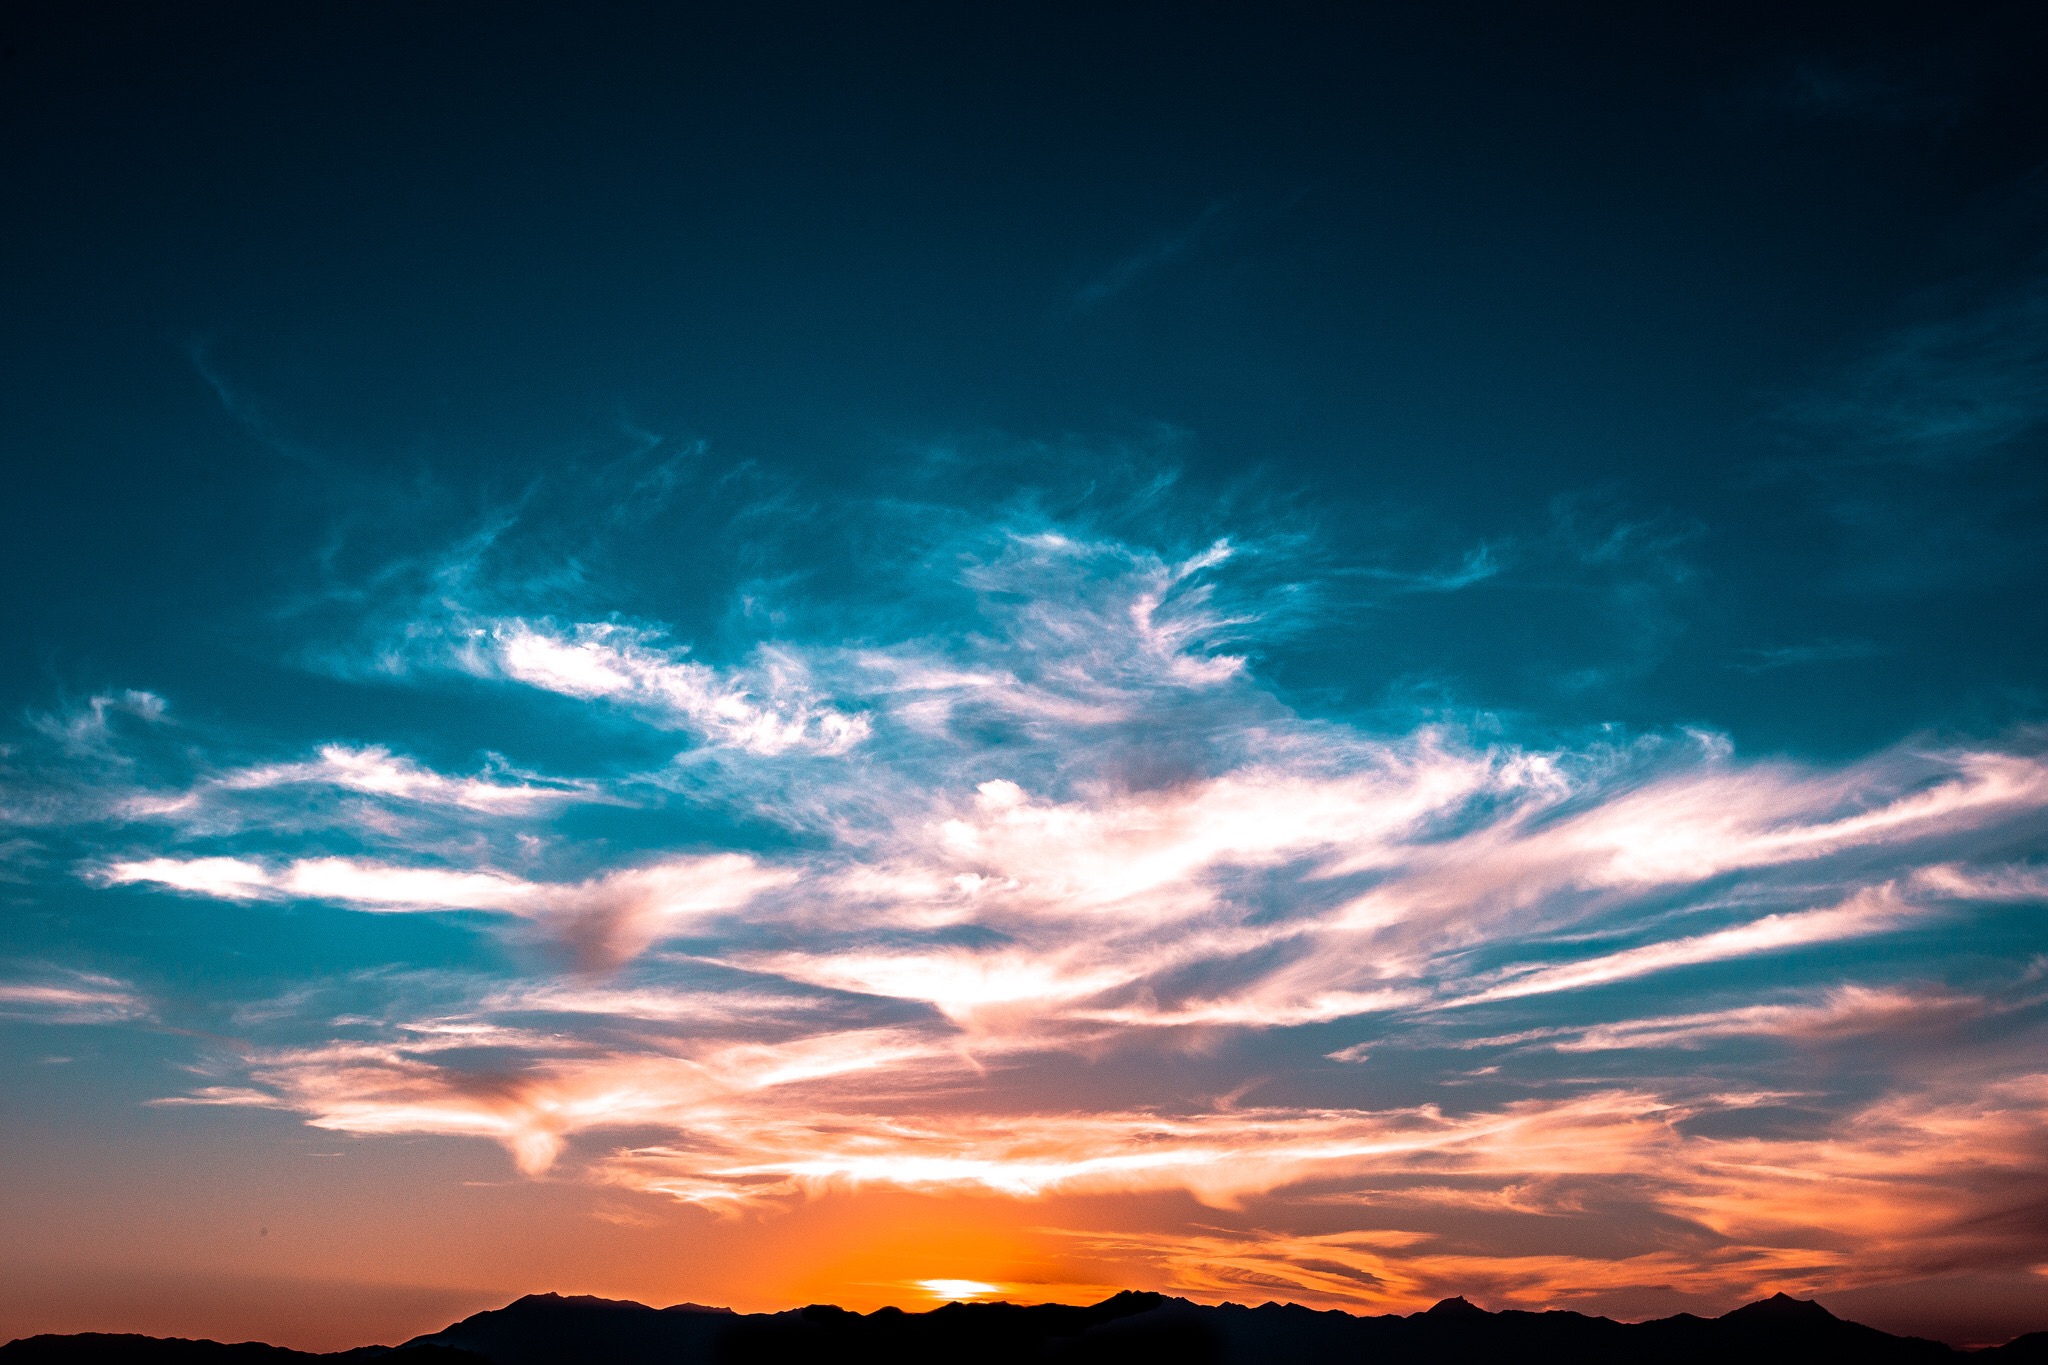
horizon, silhouette, cloud, sky, sunrise, sunset, sunlight, dawn, atmosphere, dusk, evening, clouds, afterglow, hd wallpaper, red sky at morning